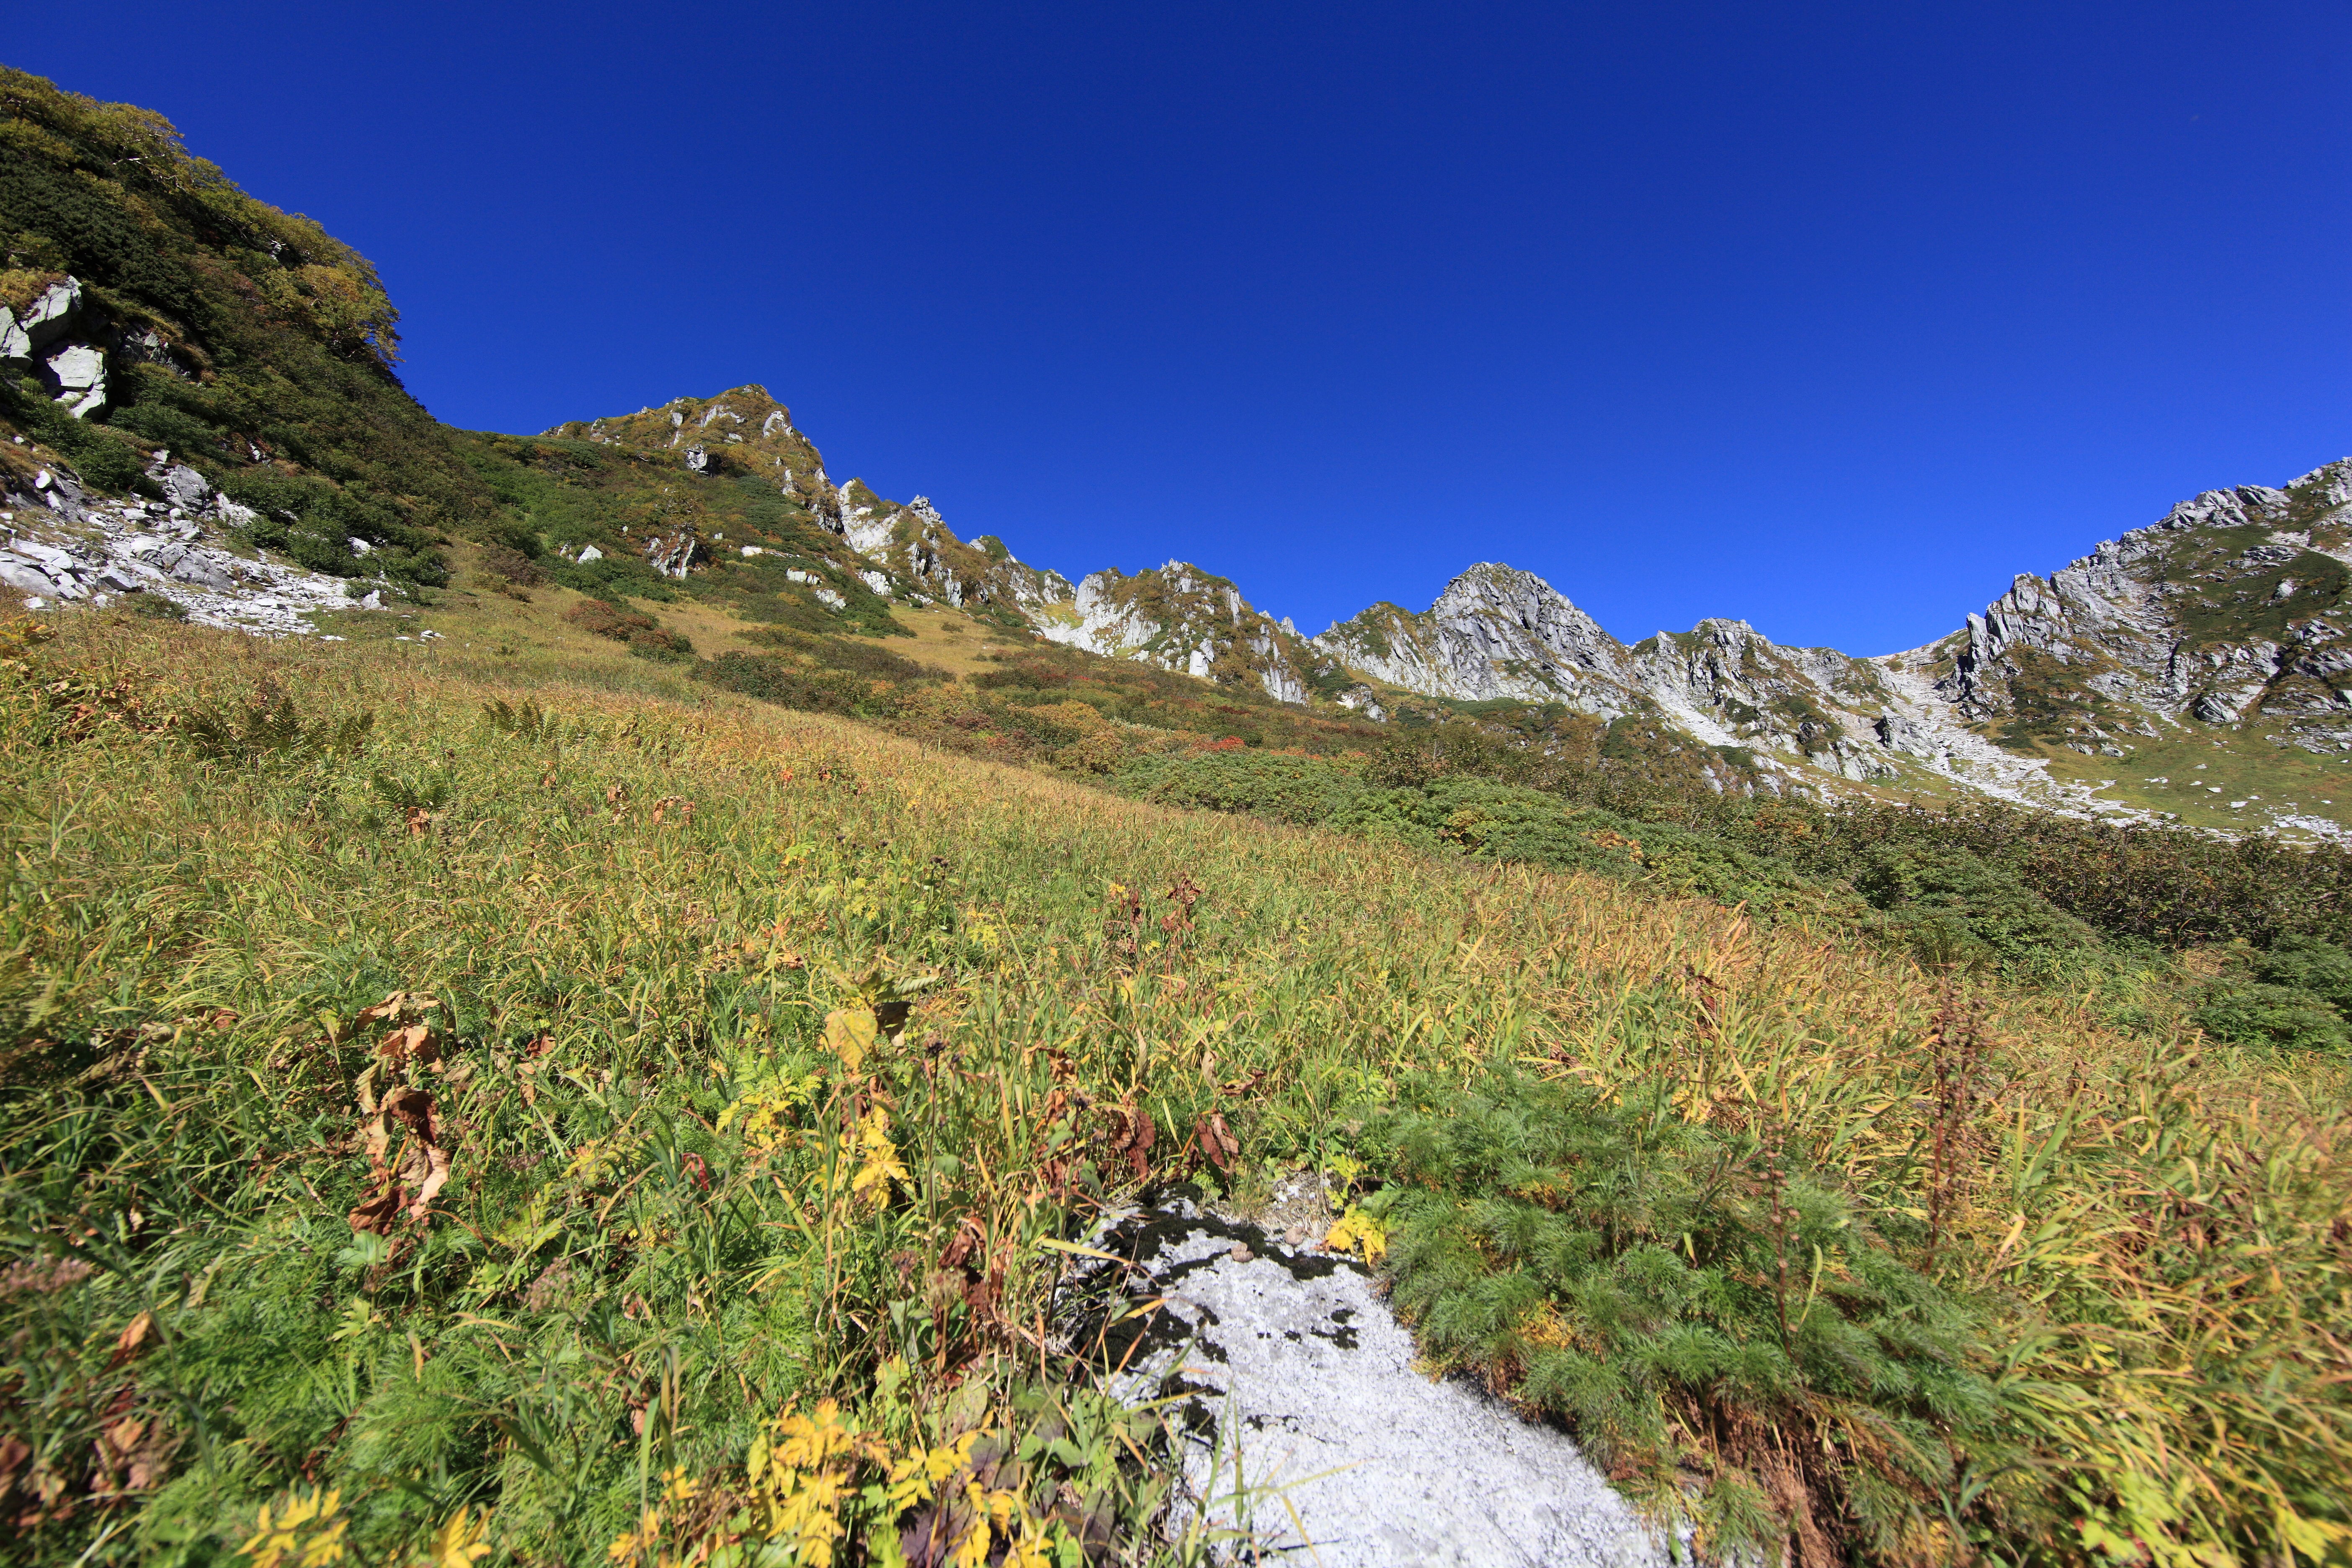
landscape, tree, water, nature, grass, rock, wilderness, mountain, plant, sky, meadow, hill, adventure, valley, mountain range, stream, high, highland, terrain, national park, ridge, bank, cool image, massif, alps, grassland, vegetation, ravine, escarpment, 5d, hires, fell, cirque, i, markii, elevation, watercourse, hi, res, resolution, nagano, komagane, senjojiki, senjohjikikar, tundra, nature reserve, mountain pass, grass family, mountainous landforms, shrubland, plant community, mount scenery